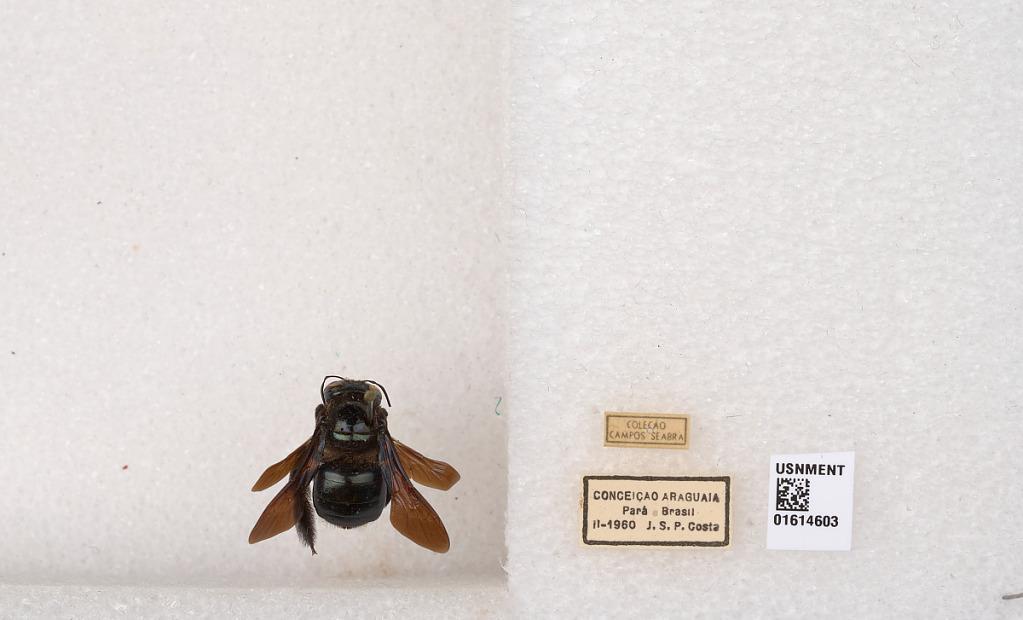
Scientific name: Xylocopa (Schonnherria) macrops Lepeletier
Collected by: J. Costa
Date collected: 1960-2-1
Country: Brazil
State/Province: Para
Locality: Conceicao Araguaia